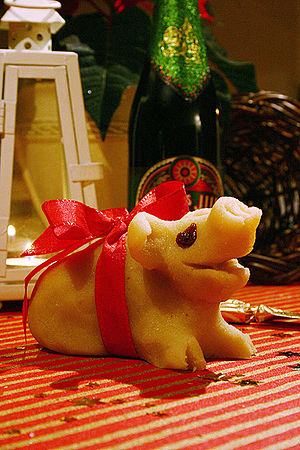
Marcipangris
En marcipangris
Mandelgaven, der uddeles til finderen af mandlen i risalamanden til jul, er traditionelt en marcipangris.
Marcipangrisen er en traditionel tysk og skandinavisk konfekt, der består af marcipan formet som en gris.